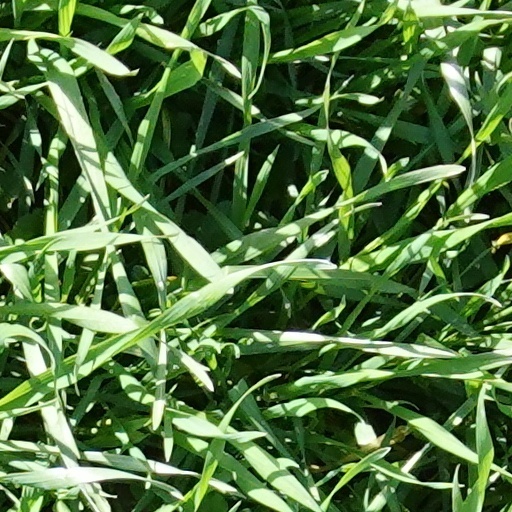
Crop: wheat